Kampuchea Krom

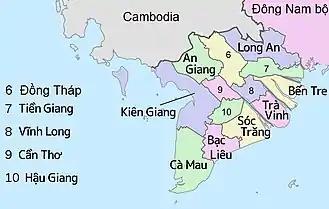
Vietnamese Administrative Map of the Lower Mekong Delta; The northern coastal complex identified by Taylor corresponds to Vinh Long and Tra Vinh provinces on the map.

Anthropologist Philip Taylor's ethnographic text on Khmer communities within Kampuchea Krom identifies a number of strategies employed by the Khmer to utilize local precipitation for the purposes of agriculture and consumption, even during the dry season. These strategies differ across its geomorphically distinct sub-regions. One key strategy is that of harvesting fresh rain water stored within the "phno", a strategy that is particularly prominent within the northern coastal complex.